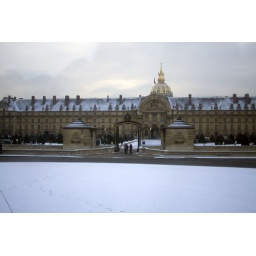
Taken over bus window